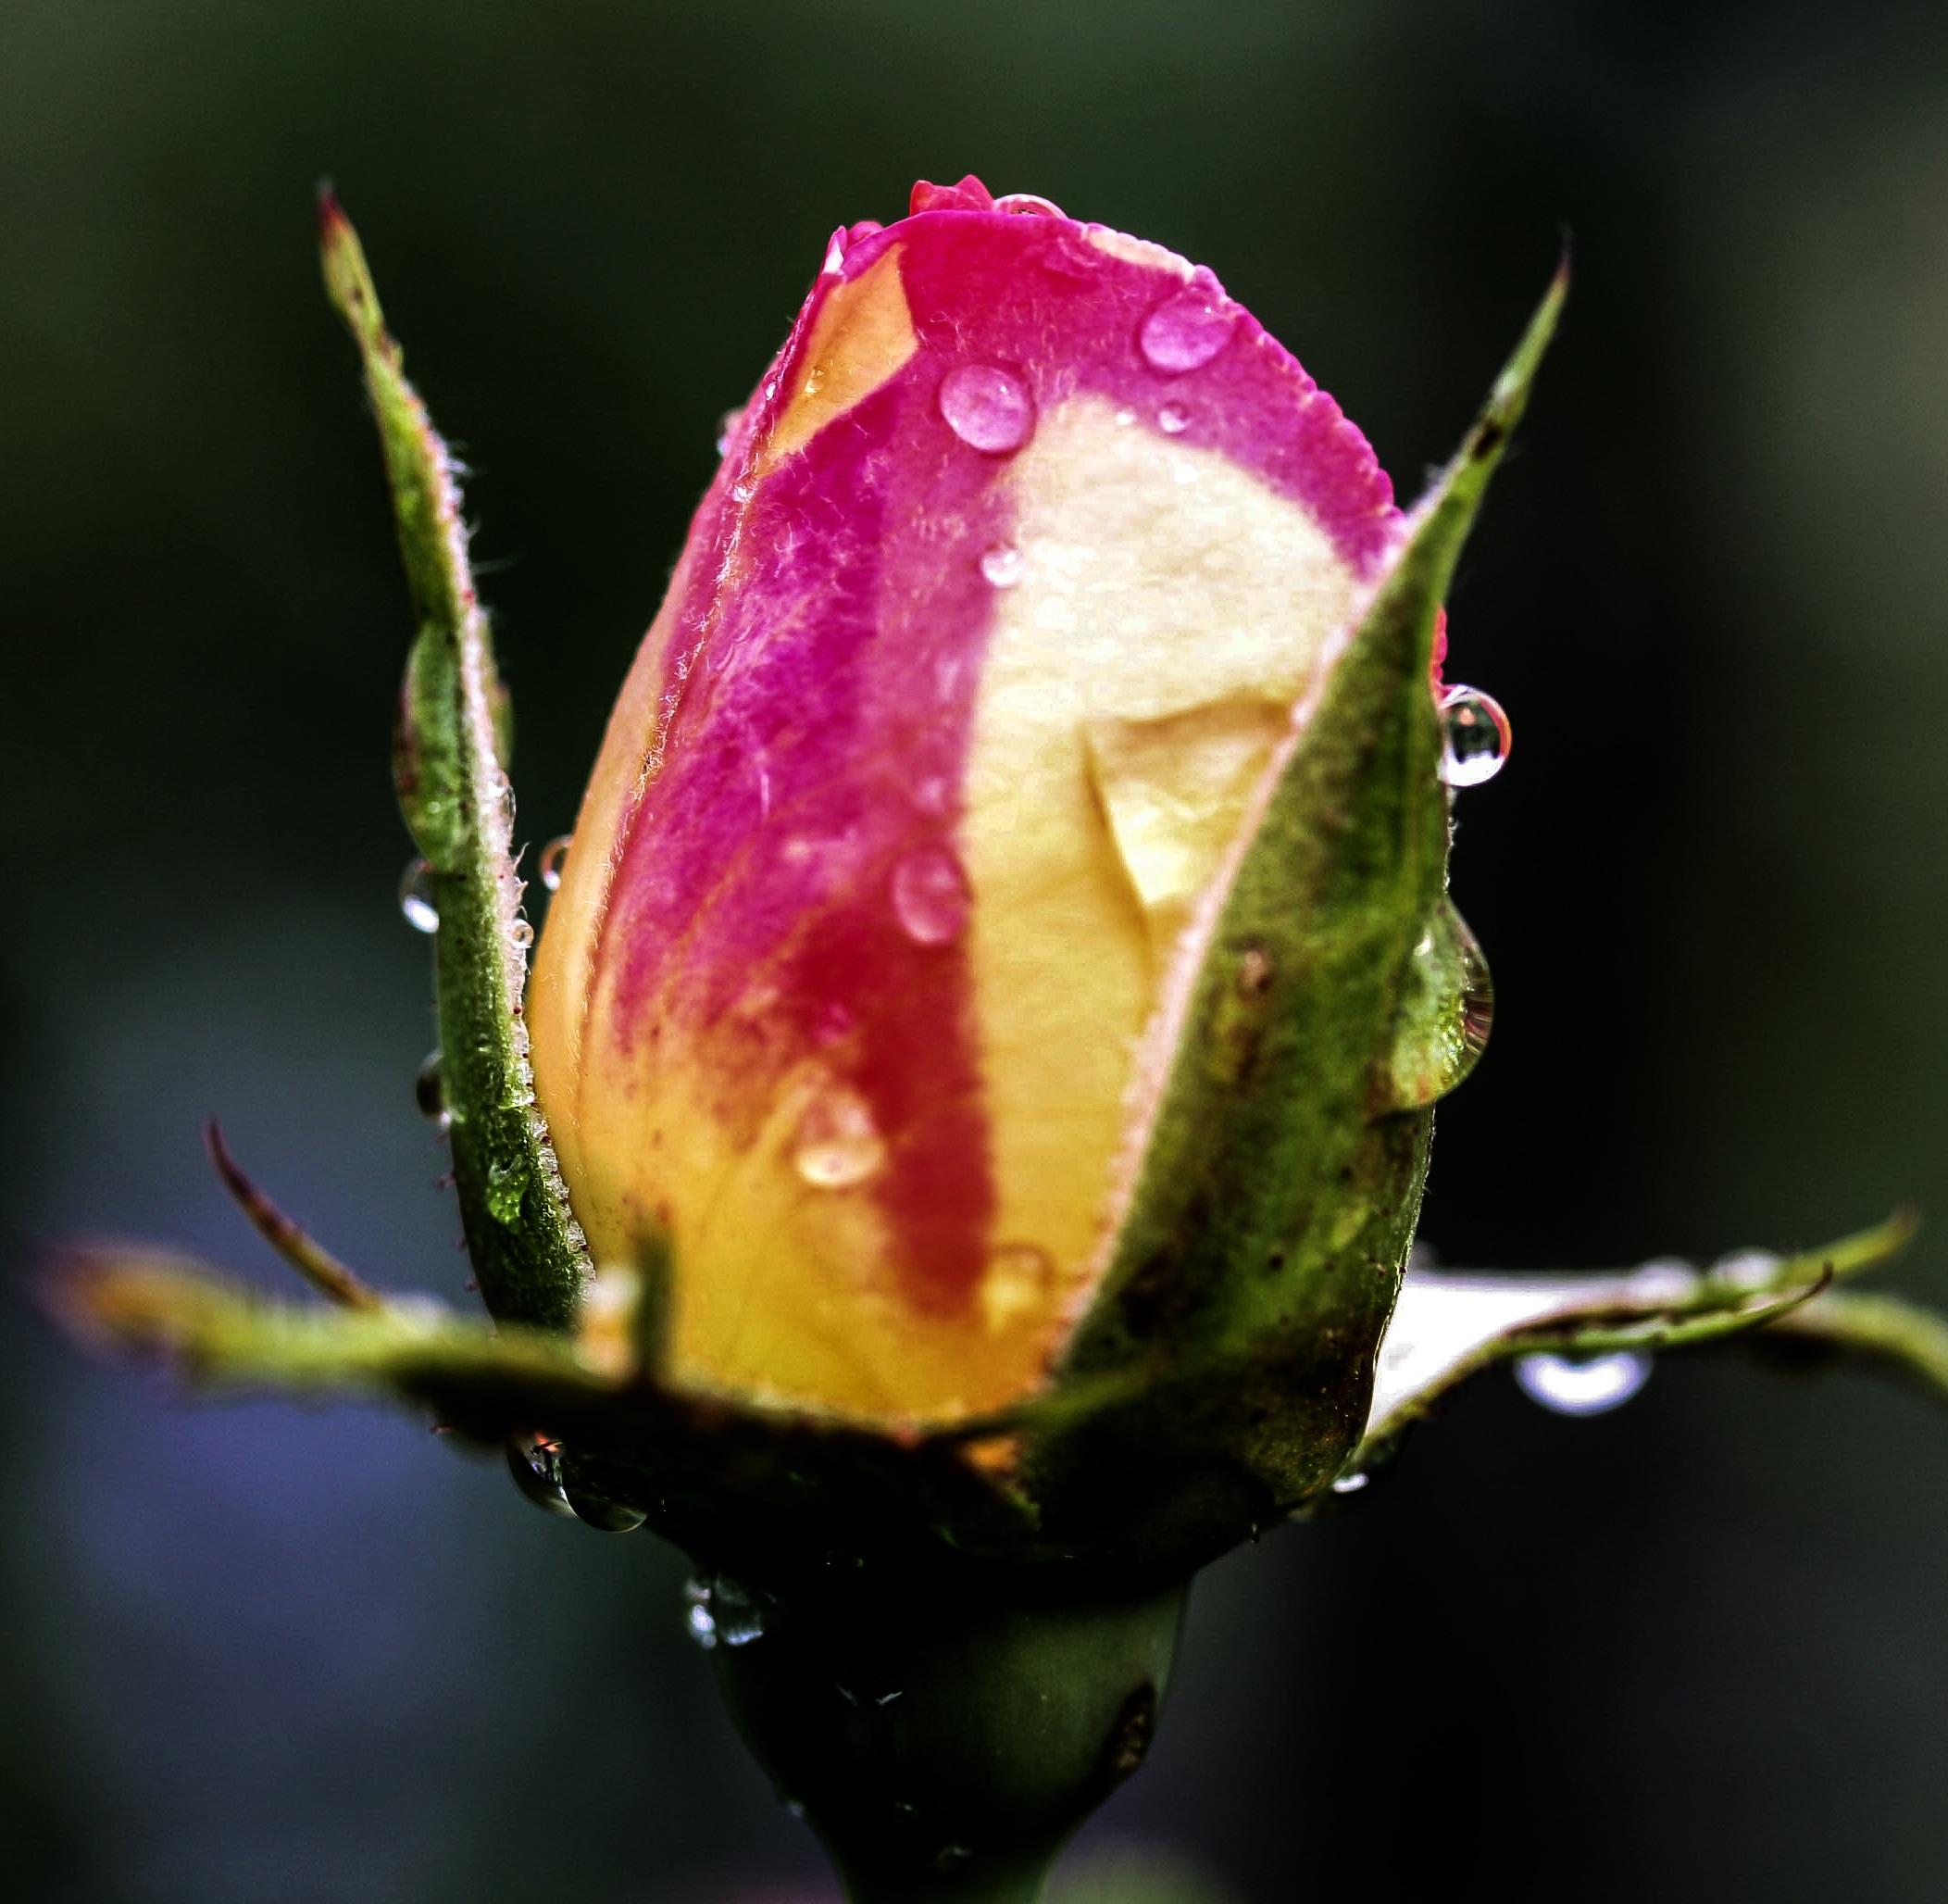
flower, nature, flora, macro photography, plant, rose, green, photography, bud, close up, yellow, leaf, land plant, garden roses, petal, flowering plant, blossom, rose family, produce, plant stem, dew, wildflower, thorns spines and prickles